Renada-Laura Portet

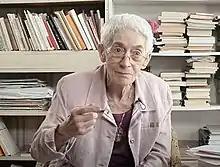
Portet in 2017

Renada-Laura Portet was the pen name of Renada-Laura Calmon-Ouillet (28 August 1927 – 5 September 2021) a Northern Catalonia writer and linguist of Occitania origin. She was one of the most important literary voices in Northern Catalonia. Portet cultivated the genres of poetry, short story, novel, drama, and essays, as well as scientific or research writing on topics such as linguistics, toponymy, or onomastics. She used several other pseudonyms including, "Caterina Martí", "Isabel Rosselló", "Vicenta Pallarès", "Toni Vidaló" and "Ramon Oliver".